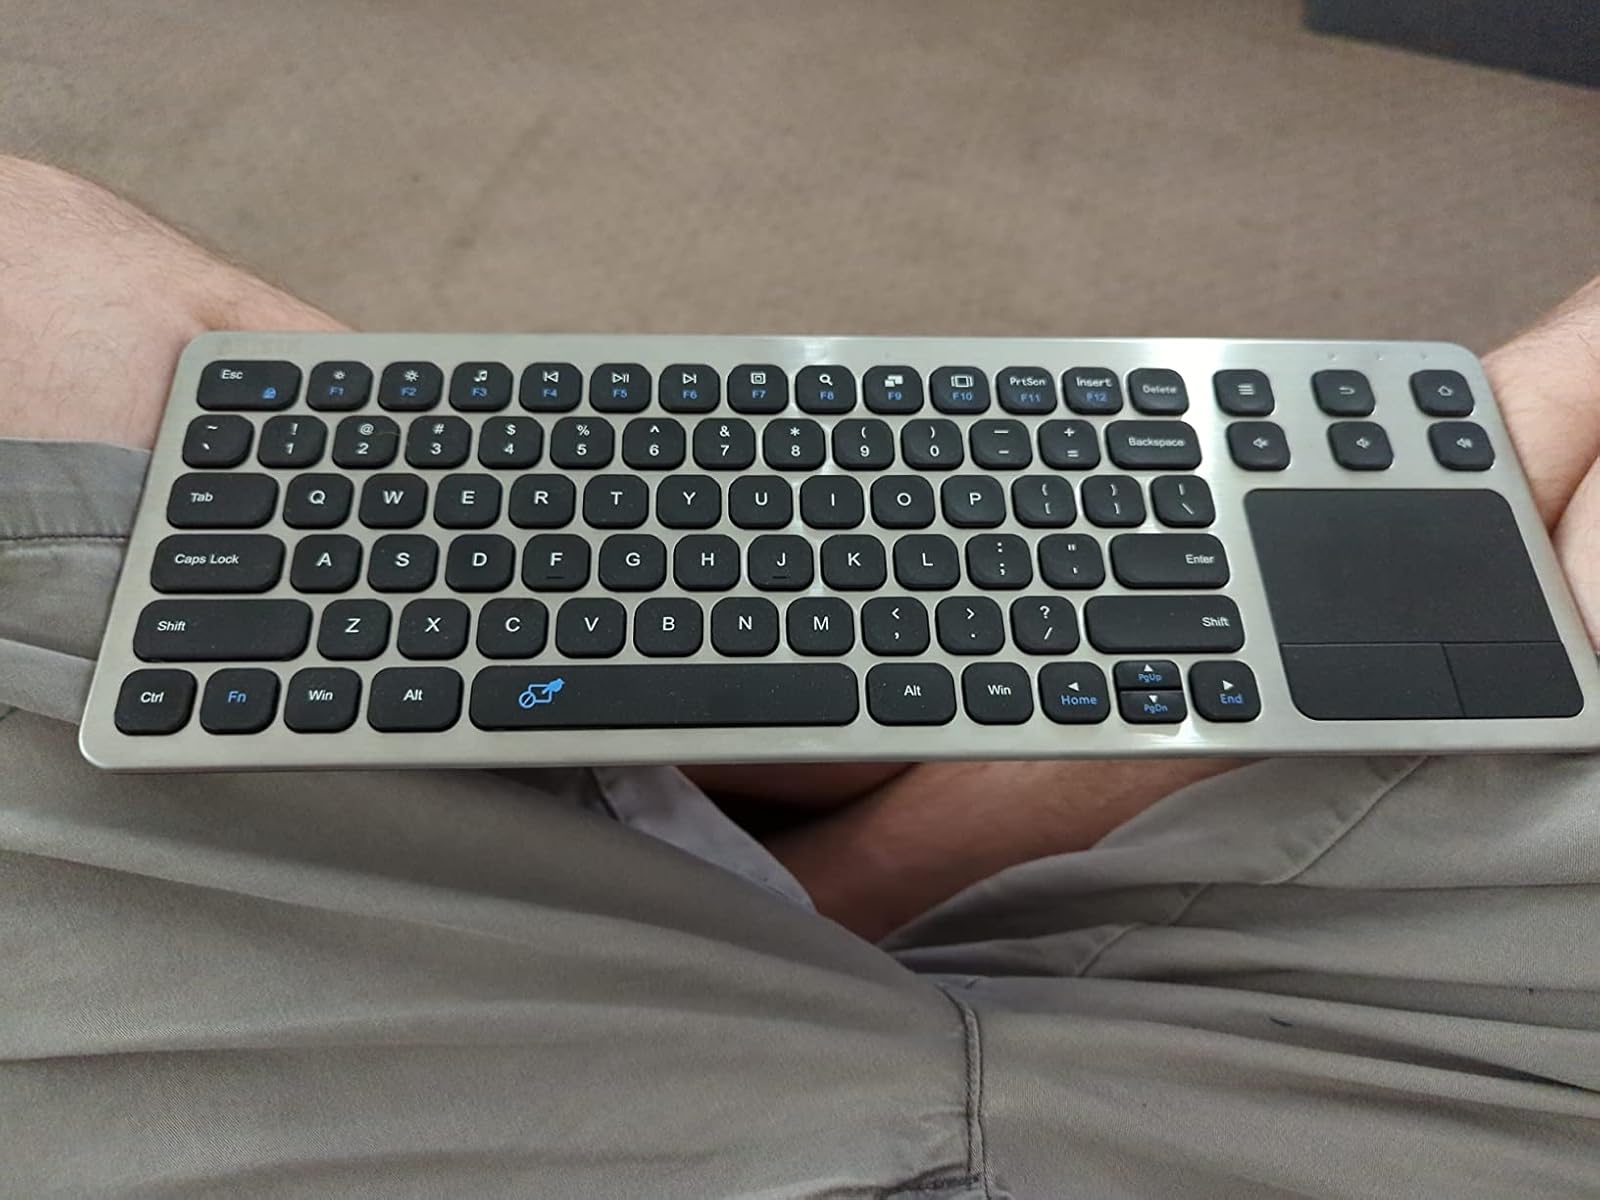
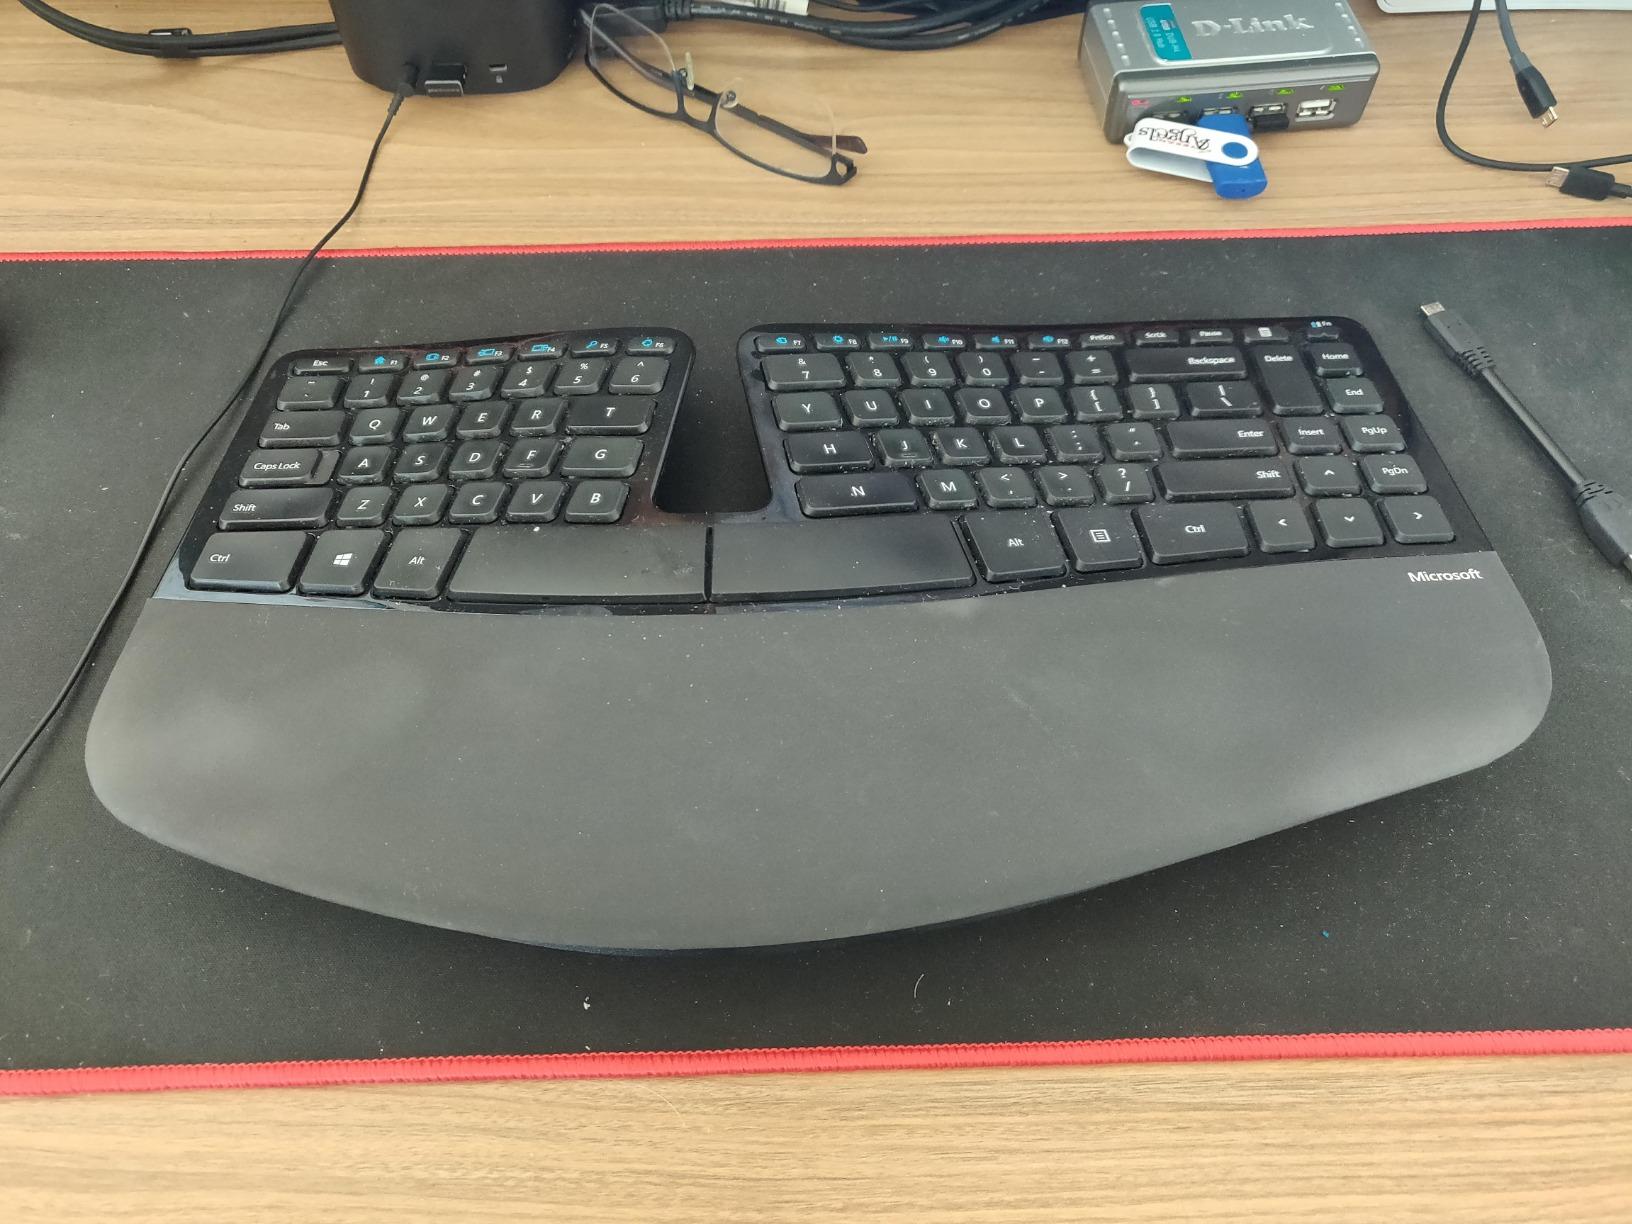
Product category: keyboard
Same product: no